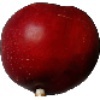
Label: nectarine